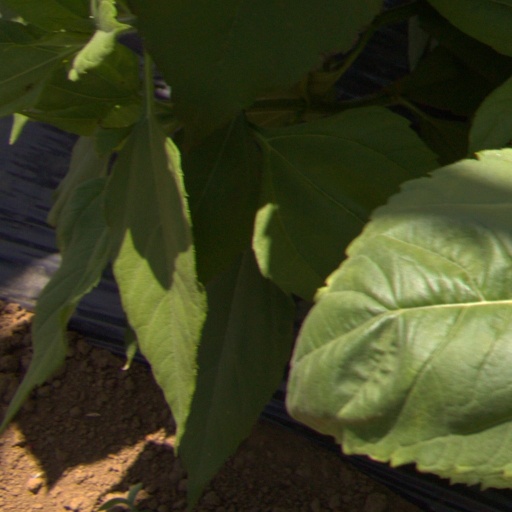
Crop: Jerusalem artichoke